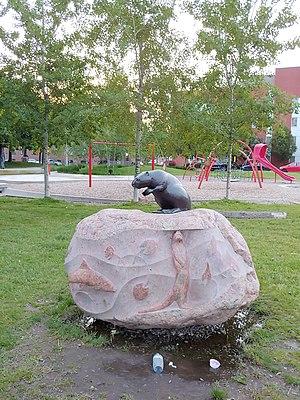
Mary Anne Barkhouse est une bijoutière et une sculptrice résidant à Haliburton, Ontario, Canada. Elle appartient à la bande Nimpkish de la Première Nation Kwakiutl.